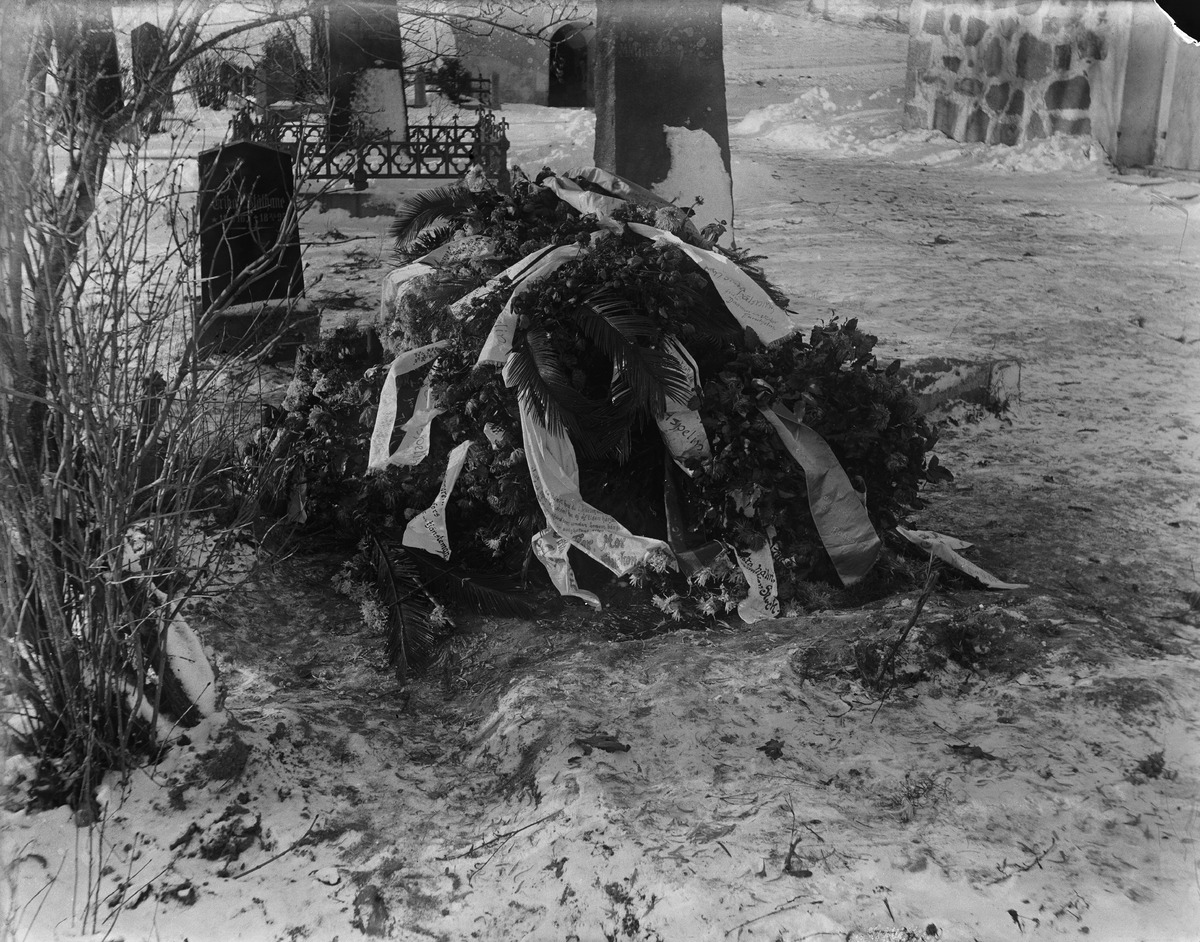
Aspelinin seppelein kukitettu hauta, taustalla harmaakivikirkko ja hautakiviä
sisällön kuvaus: Aspelinin seppelein kukitettu hauta, taustalla harmaakivikirkko ja hautakiviä. mustavalkoinen
Ajankohta: kuvausaika 1900 -luku alku
Aiheet: Aspelin,  ,, haudat, hautajaiset, hautausmaat, seppeleet, kukat, kirkot, hautamuistomerkit